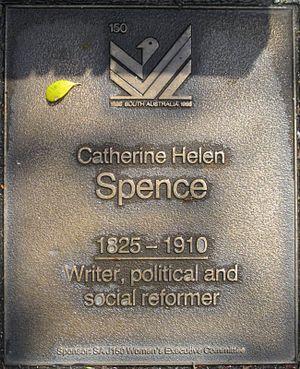
Catherine Helen Spence est une écrivaine, enseignante, journaliste, politicienne, dirigeante suffragette et géorgiste australienne d'origine néo-écossaise. En 1897, elle devient la première femme candidate politique en Australie lorsqu'elle se présente à la Convention fédérale tenue à Adélaïde. Surnommée la "plus grande femme australienne" par Miles Franklin et nommée « Grand Old Woman of Australia » à son quatre-vingtième anniversaire, Spence est représentée sur le billet de cinq dollars australien émis à l'occasion du centenaire de la Fédération de l'Australie.